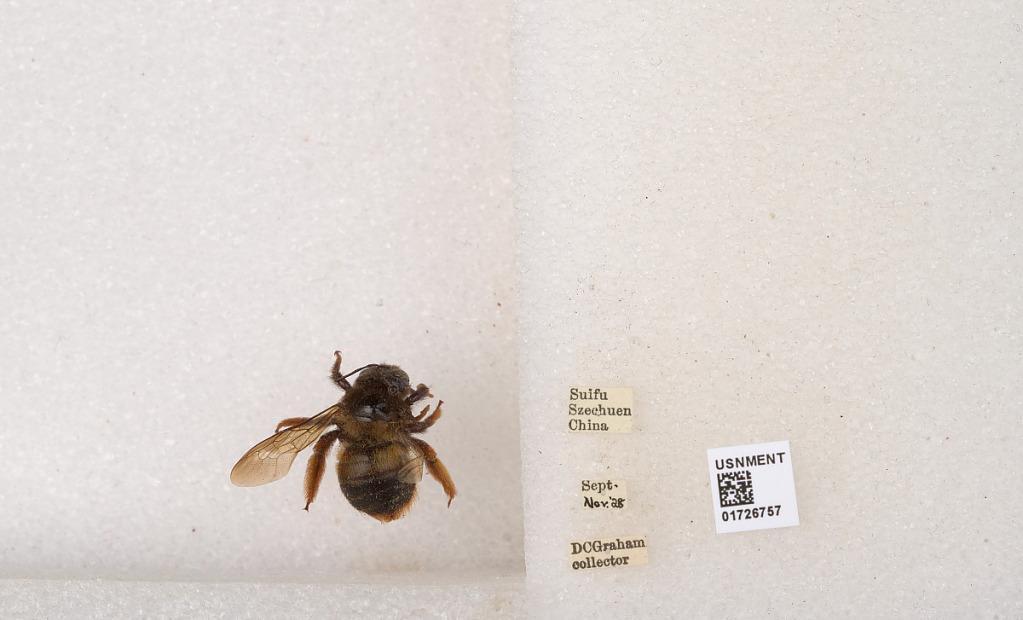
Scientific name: Xylocopa (Mesotrichia) latipes (Drury)
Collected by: D. Graham
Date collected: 1928-9-1
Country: China
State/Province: Sichuan
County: Ybin Shi
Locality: Suifu